History of France

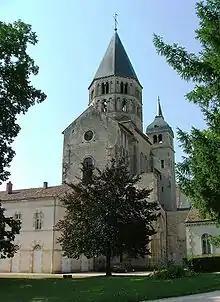
A view of the remains of the Abbey of Cluny, a Benedictine monastery that was the centre of monastic life revival in the Middle Ages and marked an important step in the cultural rebirth following the Dark Ages

Carolingian power reached its fullest extent under Pepin's son, Charlemagne. In 771, Charlemagne reunited the Frankish domains after a further period of division, subsequently conquering the Lombards under Desiderius in what is now northern Italy (774), incorporating Bavaria (788) into his realm, defeating the Avars of the Danubian plain (796), advancing the frontier with Al-Andalus as far south as Barcelona (801), and subjugating Lower Saxony after a prolonged campaign (804).